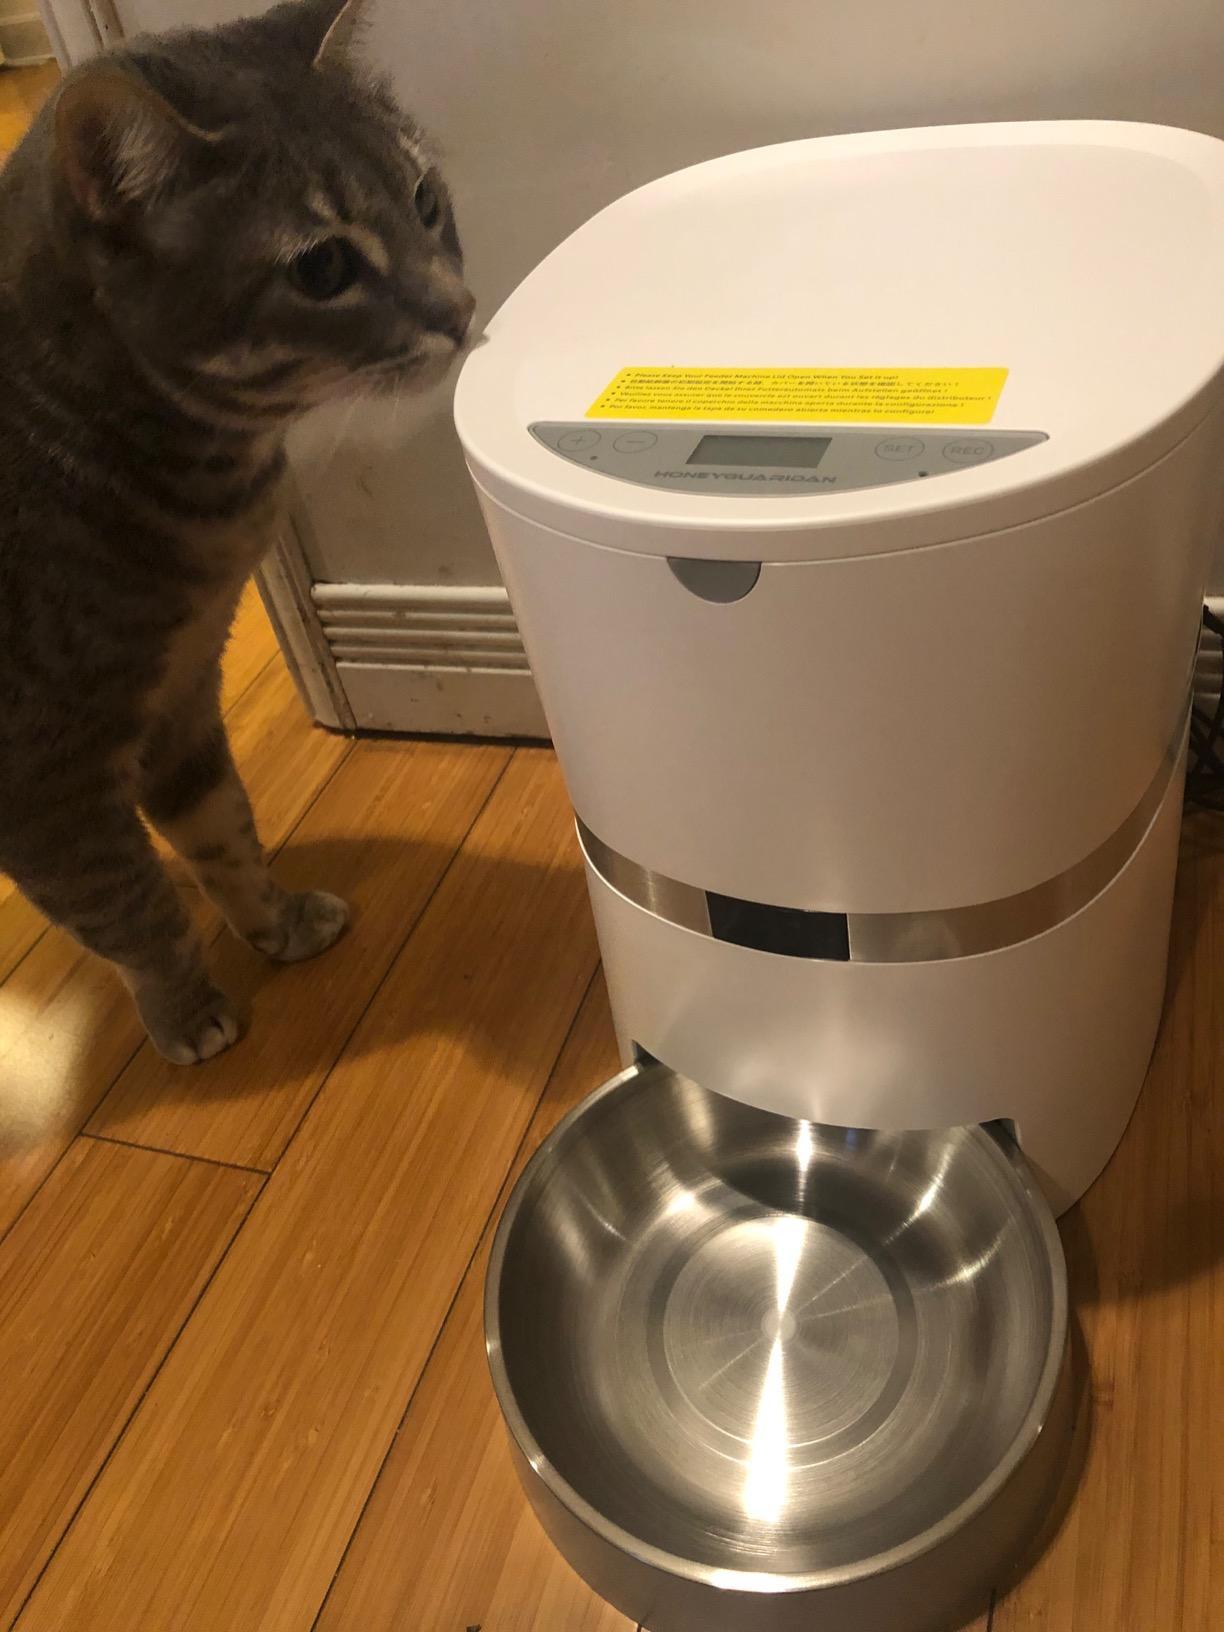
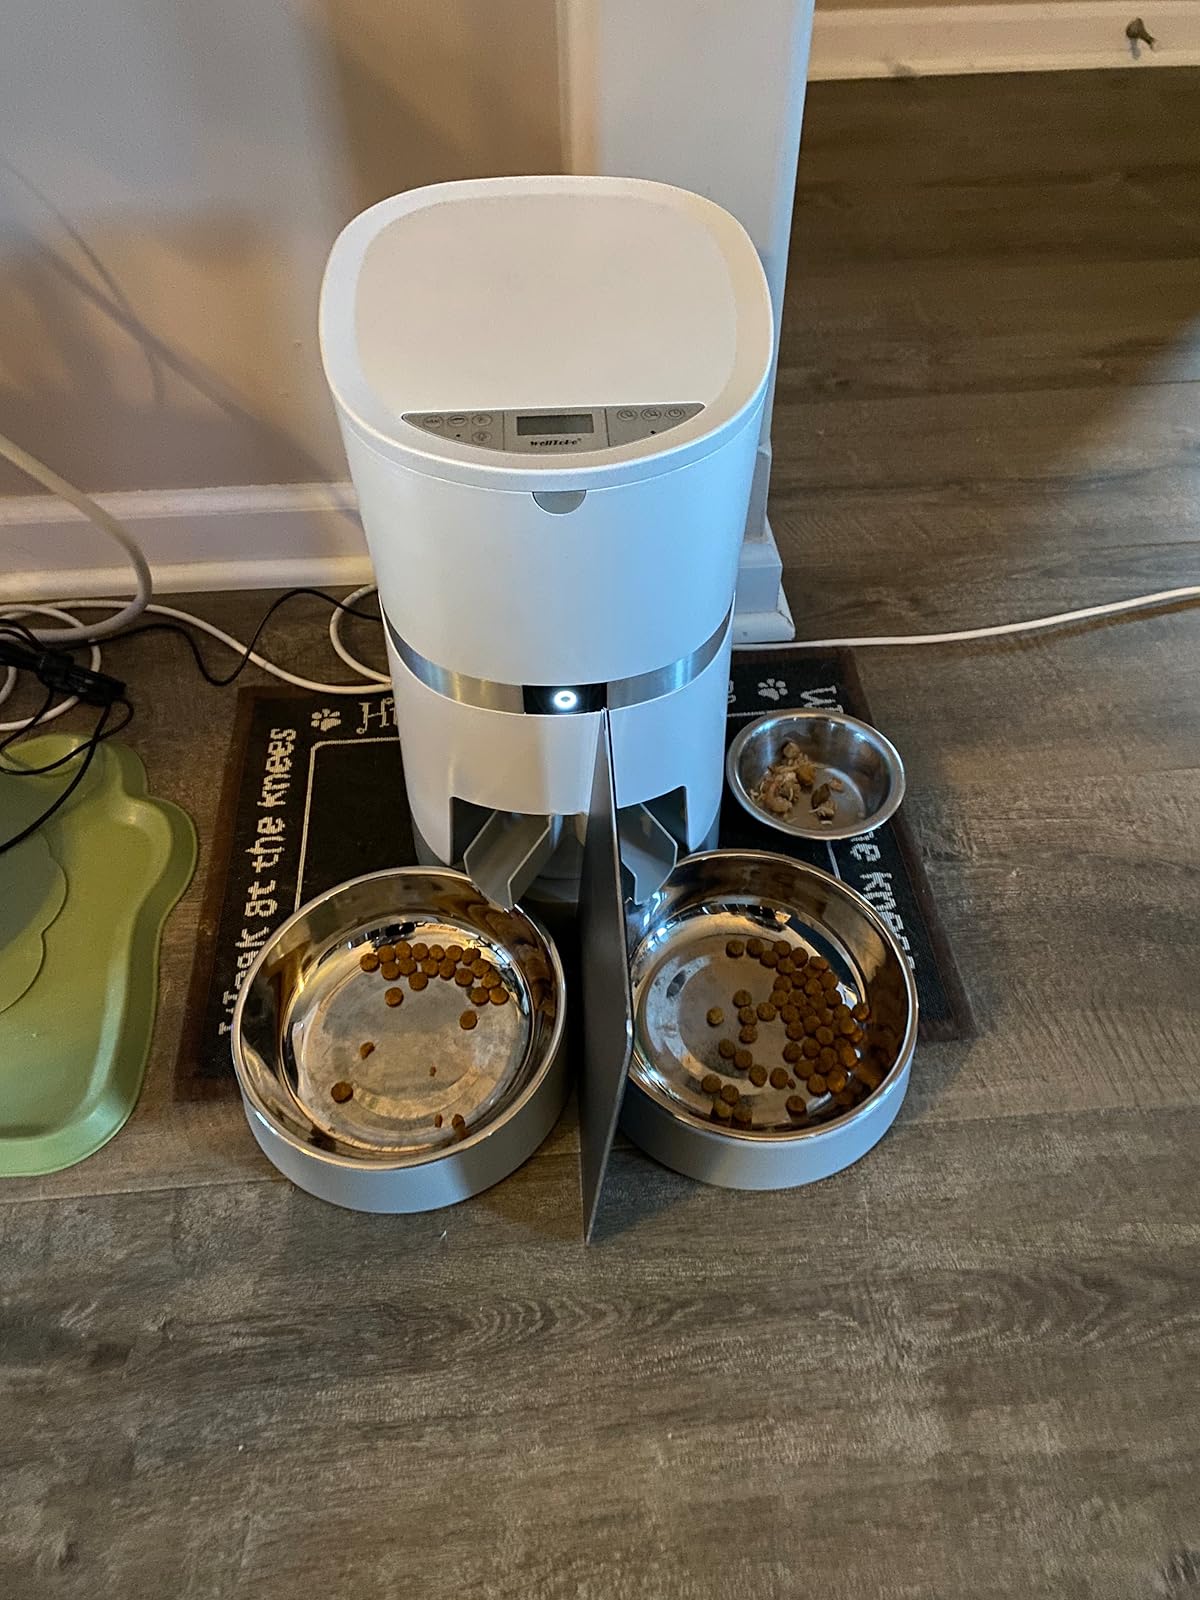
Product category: items_feeder
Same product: no